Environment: real
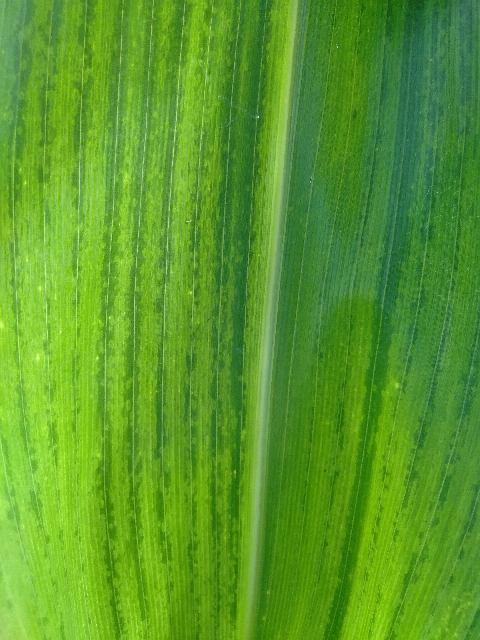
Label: lethal_necrosis